Zaza Pachulia

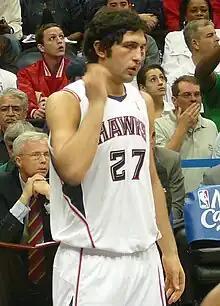
Pachulia with the Atlanta Hawks in May 2008

Pachulia signed a contract with the Atlanta Hawks in the 2005 off-season and became the Hawks' starting center, when he averaged 11.7 points and 7.9 rebounds per game during the 2005–06 season. He began as the starting center during the 2006–07 season but later came off the bench. An on-court altercation between the relatively obscure Pachulia and Celtics star Kevin Garnett led one writer to dub Pachulia "Balboa" after the lead character from the "Rocky" series of movies. Pachulia re-signed with the Hawks on July 13, 2009, agreeing to a multi-year contract.